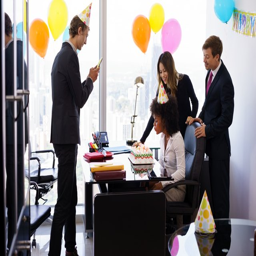
it 's totally ok to skip out on birthday cake at the office .